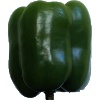
Label: green_pepper